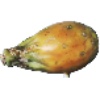
Label: Cactus fruit 1